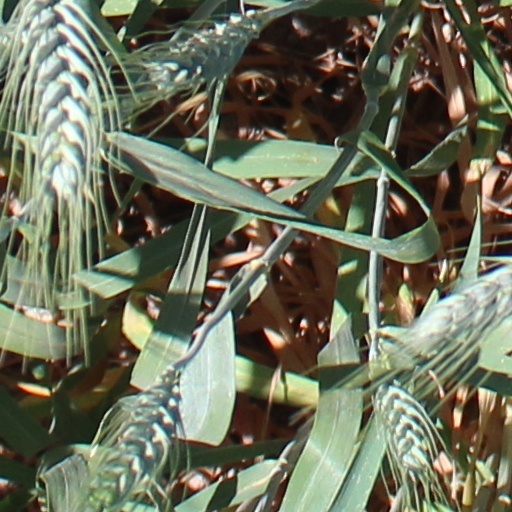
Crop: wheat